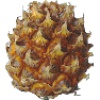
Label: Pineapple Mini 1